Overton Park

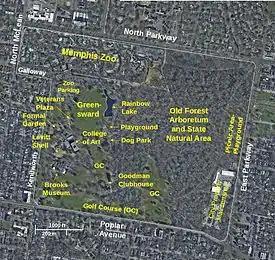
Bird's-eye view of the major features of Overton Park.

The property, once known locally as Lea's Woods, was purchased by Memphis on November 14, 1901, for $110,000; it was located along the city's eastern and northern boundary at that time. Overton Park was designed by landscape architect George Kessler as part of a comprehensive plan that also included Riverside Park (later M.L. King Riverside Park) and the Memphis Parkway System. The planning began in 1901, and Overton Park was established in 1906. The park is named in honor of John Overton, a co-founder of Memphis. Overton's name was selected in a competition to name the new park conducted by the "Evening Scimitar", a local newspaper; the three choices in the voting were Memphis founding fathers Andrew Jackson, Overton, and James Winchester. The official naming occurred on July 25, 1902.